Inner West Light Rail

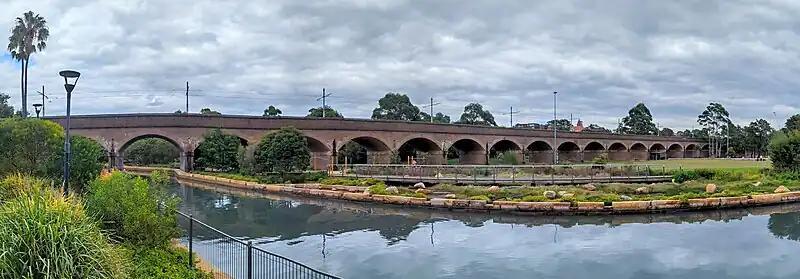
Jubilee Park railway viaduct

The line is currently operated by CAF Urbos 3 & Urbos 100, and Alstom Citadis 305 vehicles. The first Urbos 3s entered service in July 2014, with the final vehicle delivered by the end of June 2015.